Gunfight at the O.K. Corral

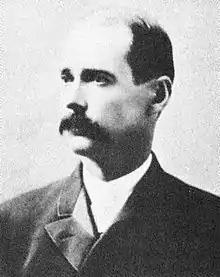
Johnny Behan, attempted to arrest Earps

While Wyatt waited for Virgil to return with Justice Wallace, witnesses overheard Wyatt tell Clanton, "You cattle thieving son-of-a-bitch, and you know that I know you are a cattle thieving son-of-a-bitch, you've threatened my life enough, and you've got to fight!", Ike Clanton was heard to reply, "Fight is my racket, and all I want is four feet of ground!"